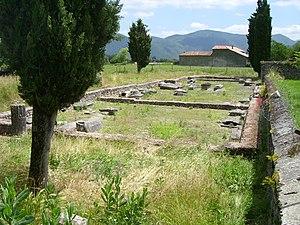
La basilique chrétienne de Lugdunum Convenarum (Saint-Bertrand-de-Comminges)
Lugdunum Convenarum, littéralement «colline du dieu Lug des Convènes» est le nom habituellement donné aujourd'hui à une importante cité urbaine antique aquitano-romaine du sud-ouest de la Gaule romaine, correspondant à l'actuel village de Saint-Bertrand-de-Comminges.